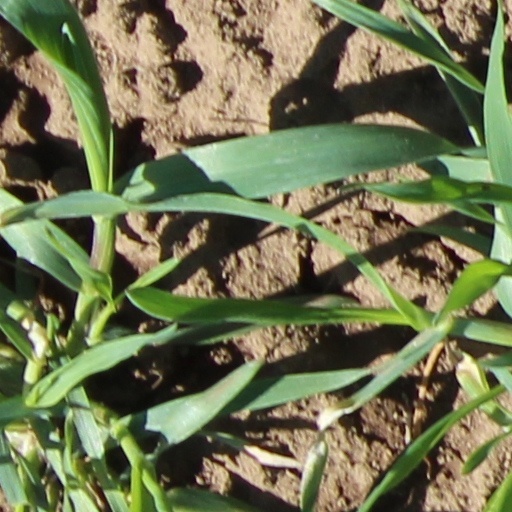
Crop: wheat